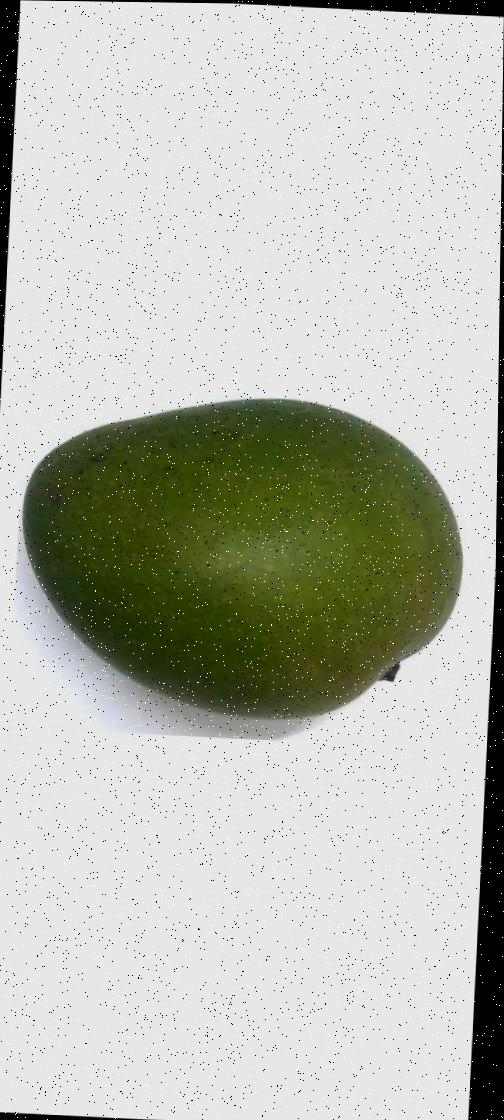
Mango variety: Ashshina Zhinuk